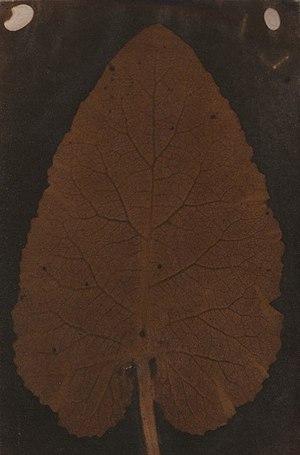
Sarah Anne Bright est une photographe et artiste britannique, auteur de la plus ancienne photographie existante connue prise par une femme. Ses photographies ne lui ont été attribuées qu'en 2015 lorsque ses initiales furent découvertes sur un photogramme confié à Sotheby's New York pour une vente aux enchères.